Answer in natural language. Considering the relative positions, where is black glossy countertop (highlighted by a blue box) with respect to CoffeeMachine (highlighted by a red box)? Choose between the following options: below or above
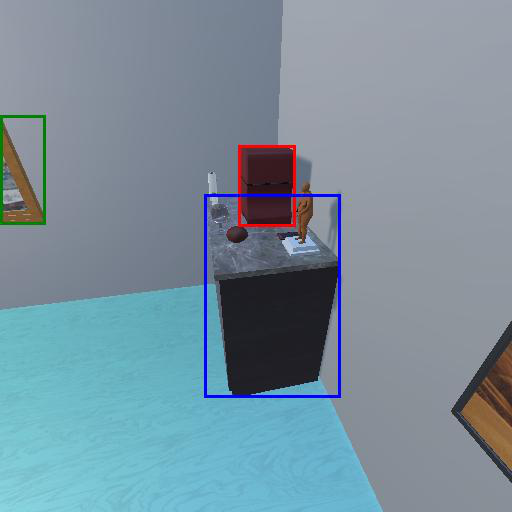
<answer>above</answer>